Western Interior Seaway anoxia

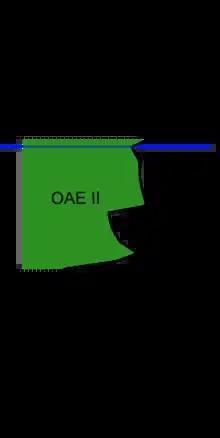
The C Curve for the duration of Oceanic Anoxic Event II (OAE II, highlighted in green)showing change in C compared to a standard (Vienna Pee Dee Belemnite) through time (y-axis) across the Cenomanian-Turonian Stage Boundary (about 93.9 million years ago).

Western Interior Seaway strata preserve the positiveC excursion during Oceanic Anoxic Event II, meaning there was excellent preservation of organic carbon. However, other evidence is conflicting. Molybdenum, an oxygen-sensitive trace metal, will be present in unoxidized form in strata only if there is anoxia. One study showed lack of molybdenum in Oceanic Anoxic Event II strata. Other studies demonstrated the persistence of benthic organisms that could not live in anoxic settings throughout the entirety of Oceanic Anoxic Event II. Consequently, there is a difference in opinion of the relationship between benthic oxygen conditions and what a positive shift of the C curve represents. Anoxia in the Western Interior Seaway during Oceanic Anoxic Event II is still an enigma.